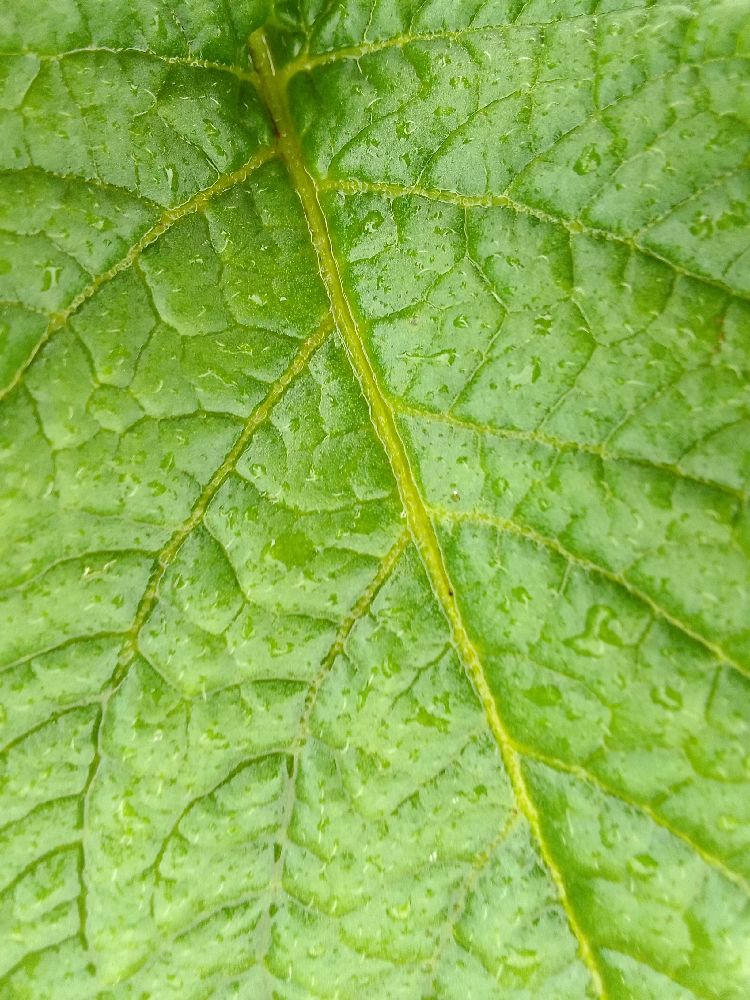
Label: Healthy